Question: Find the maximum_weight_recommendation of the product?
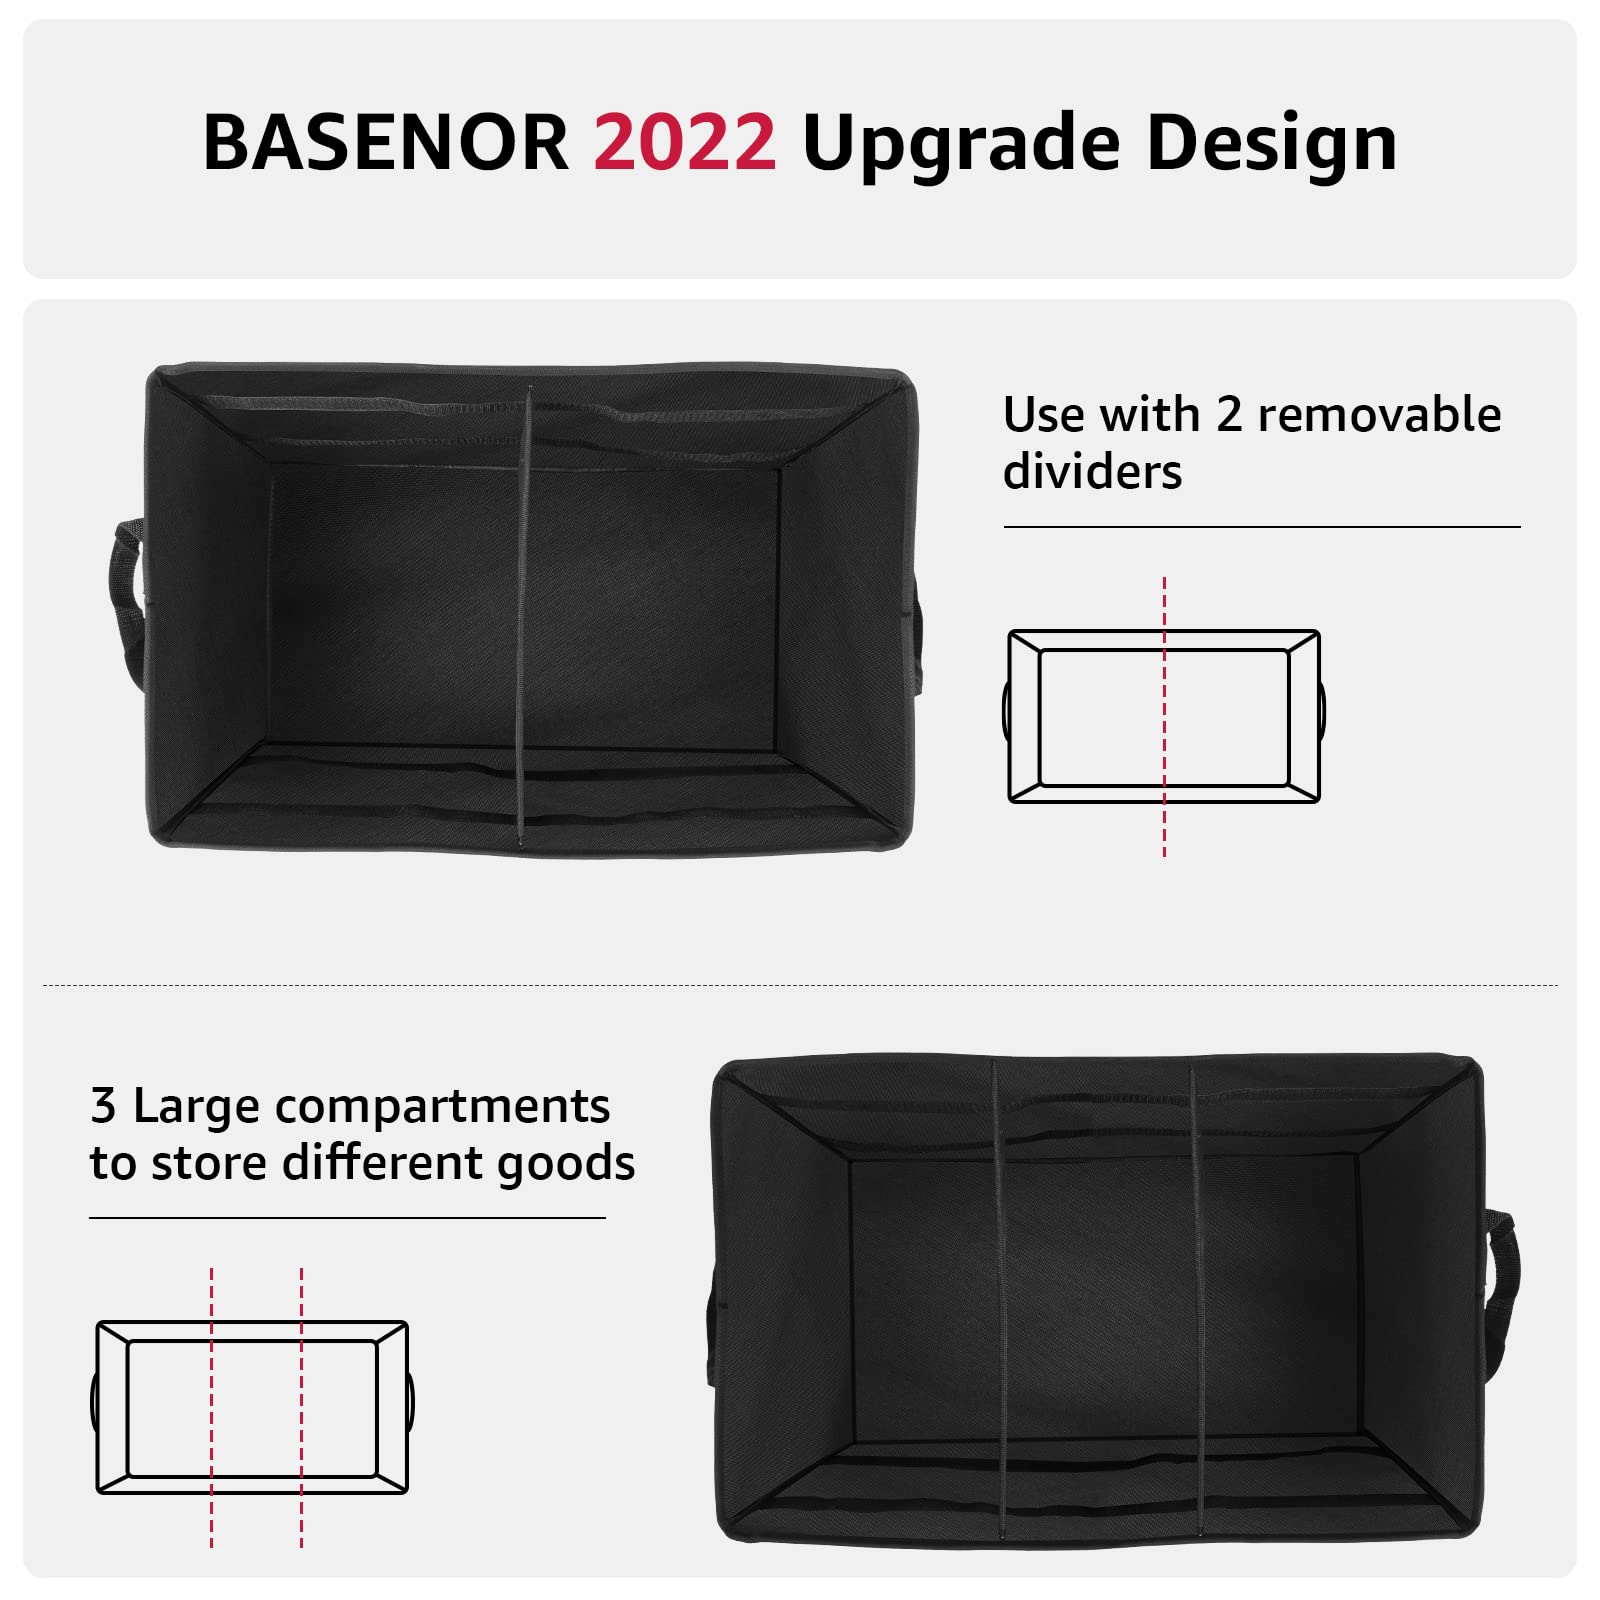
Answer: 3.0 ton